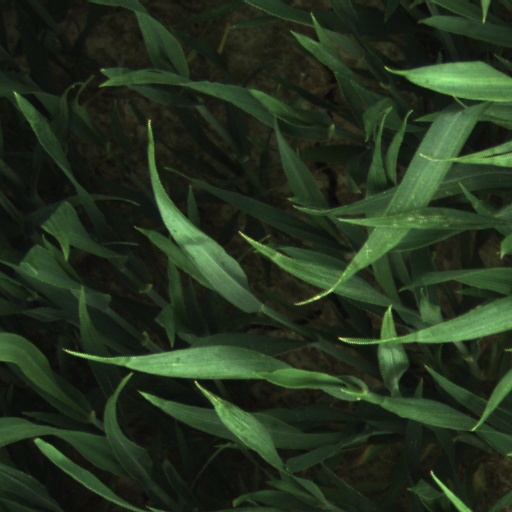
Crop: wheat